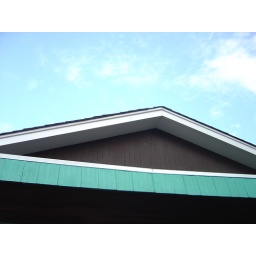
lying the grass staring at the sky above my house.